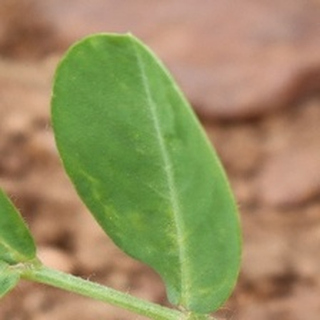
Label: healthy_groundnut